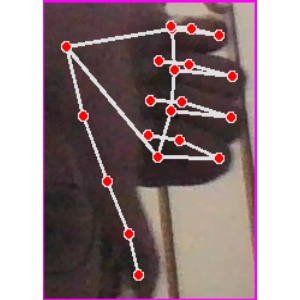
अक्षर: फ